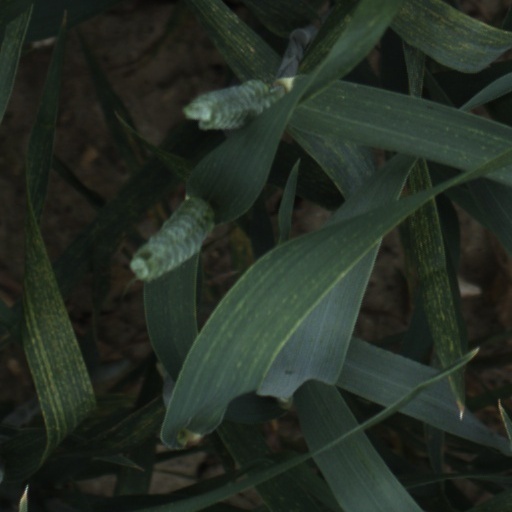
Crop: wheat